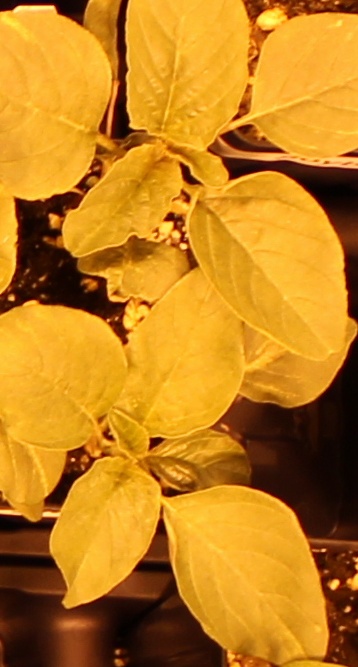
Label: Redroot Pigweed